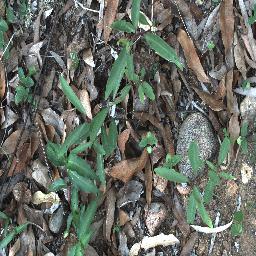
Label: rubber_vine